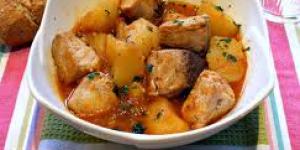
marmitaco